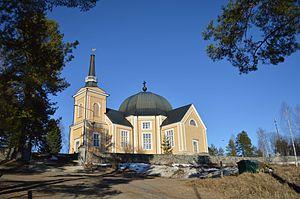
L'église de Rääkkylä est une église en bois située à Rääkkylä en Finlande.